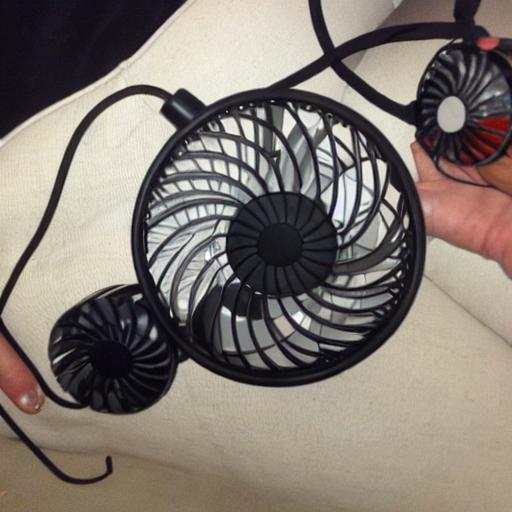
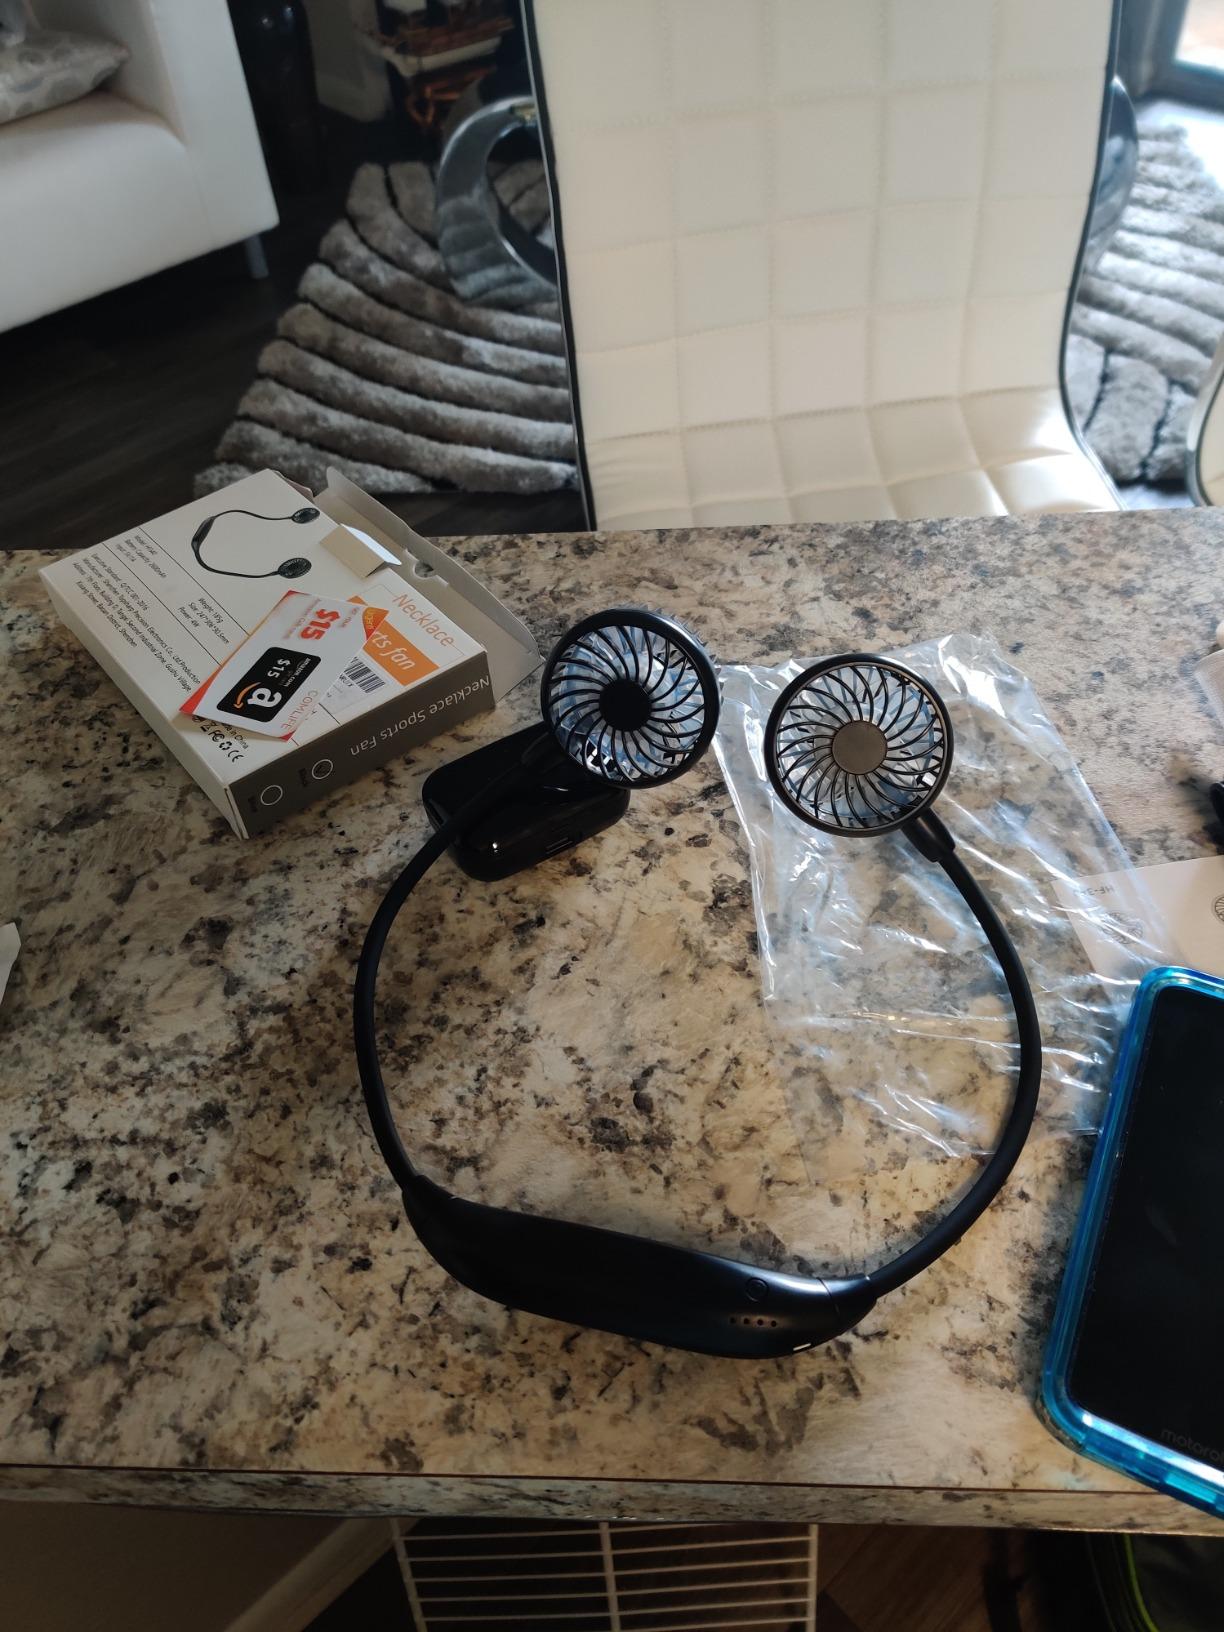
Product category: fan
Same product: no